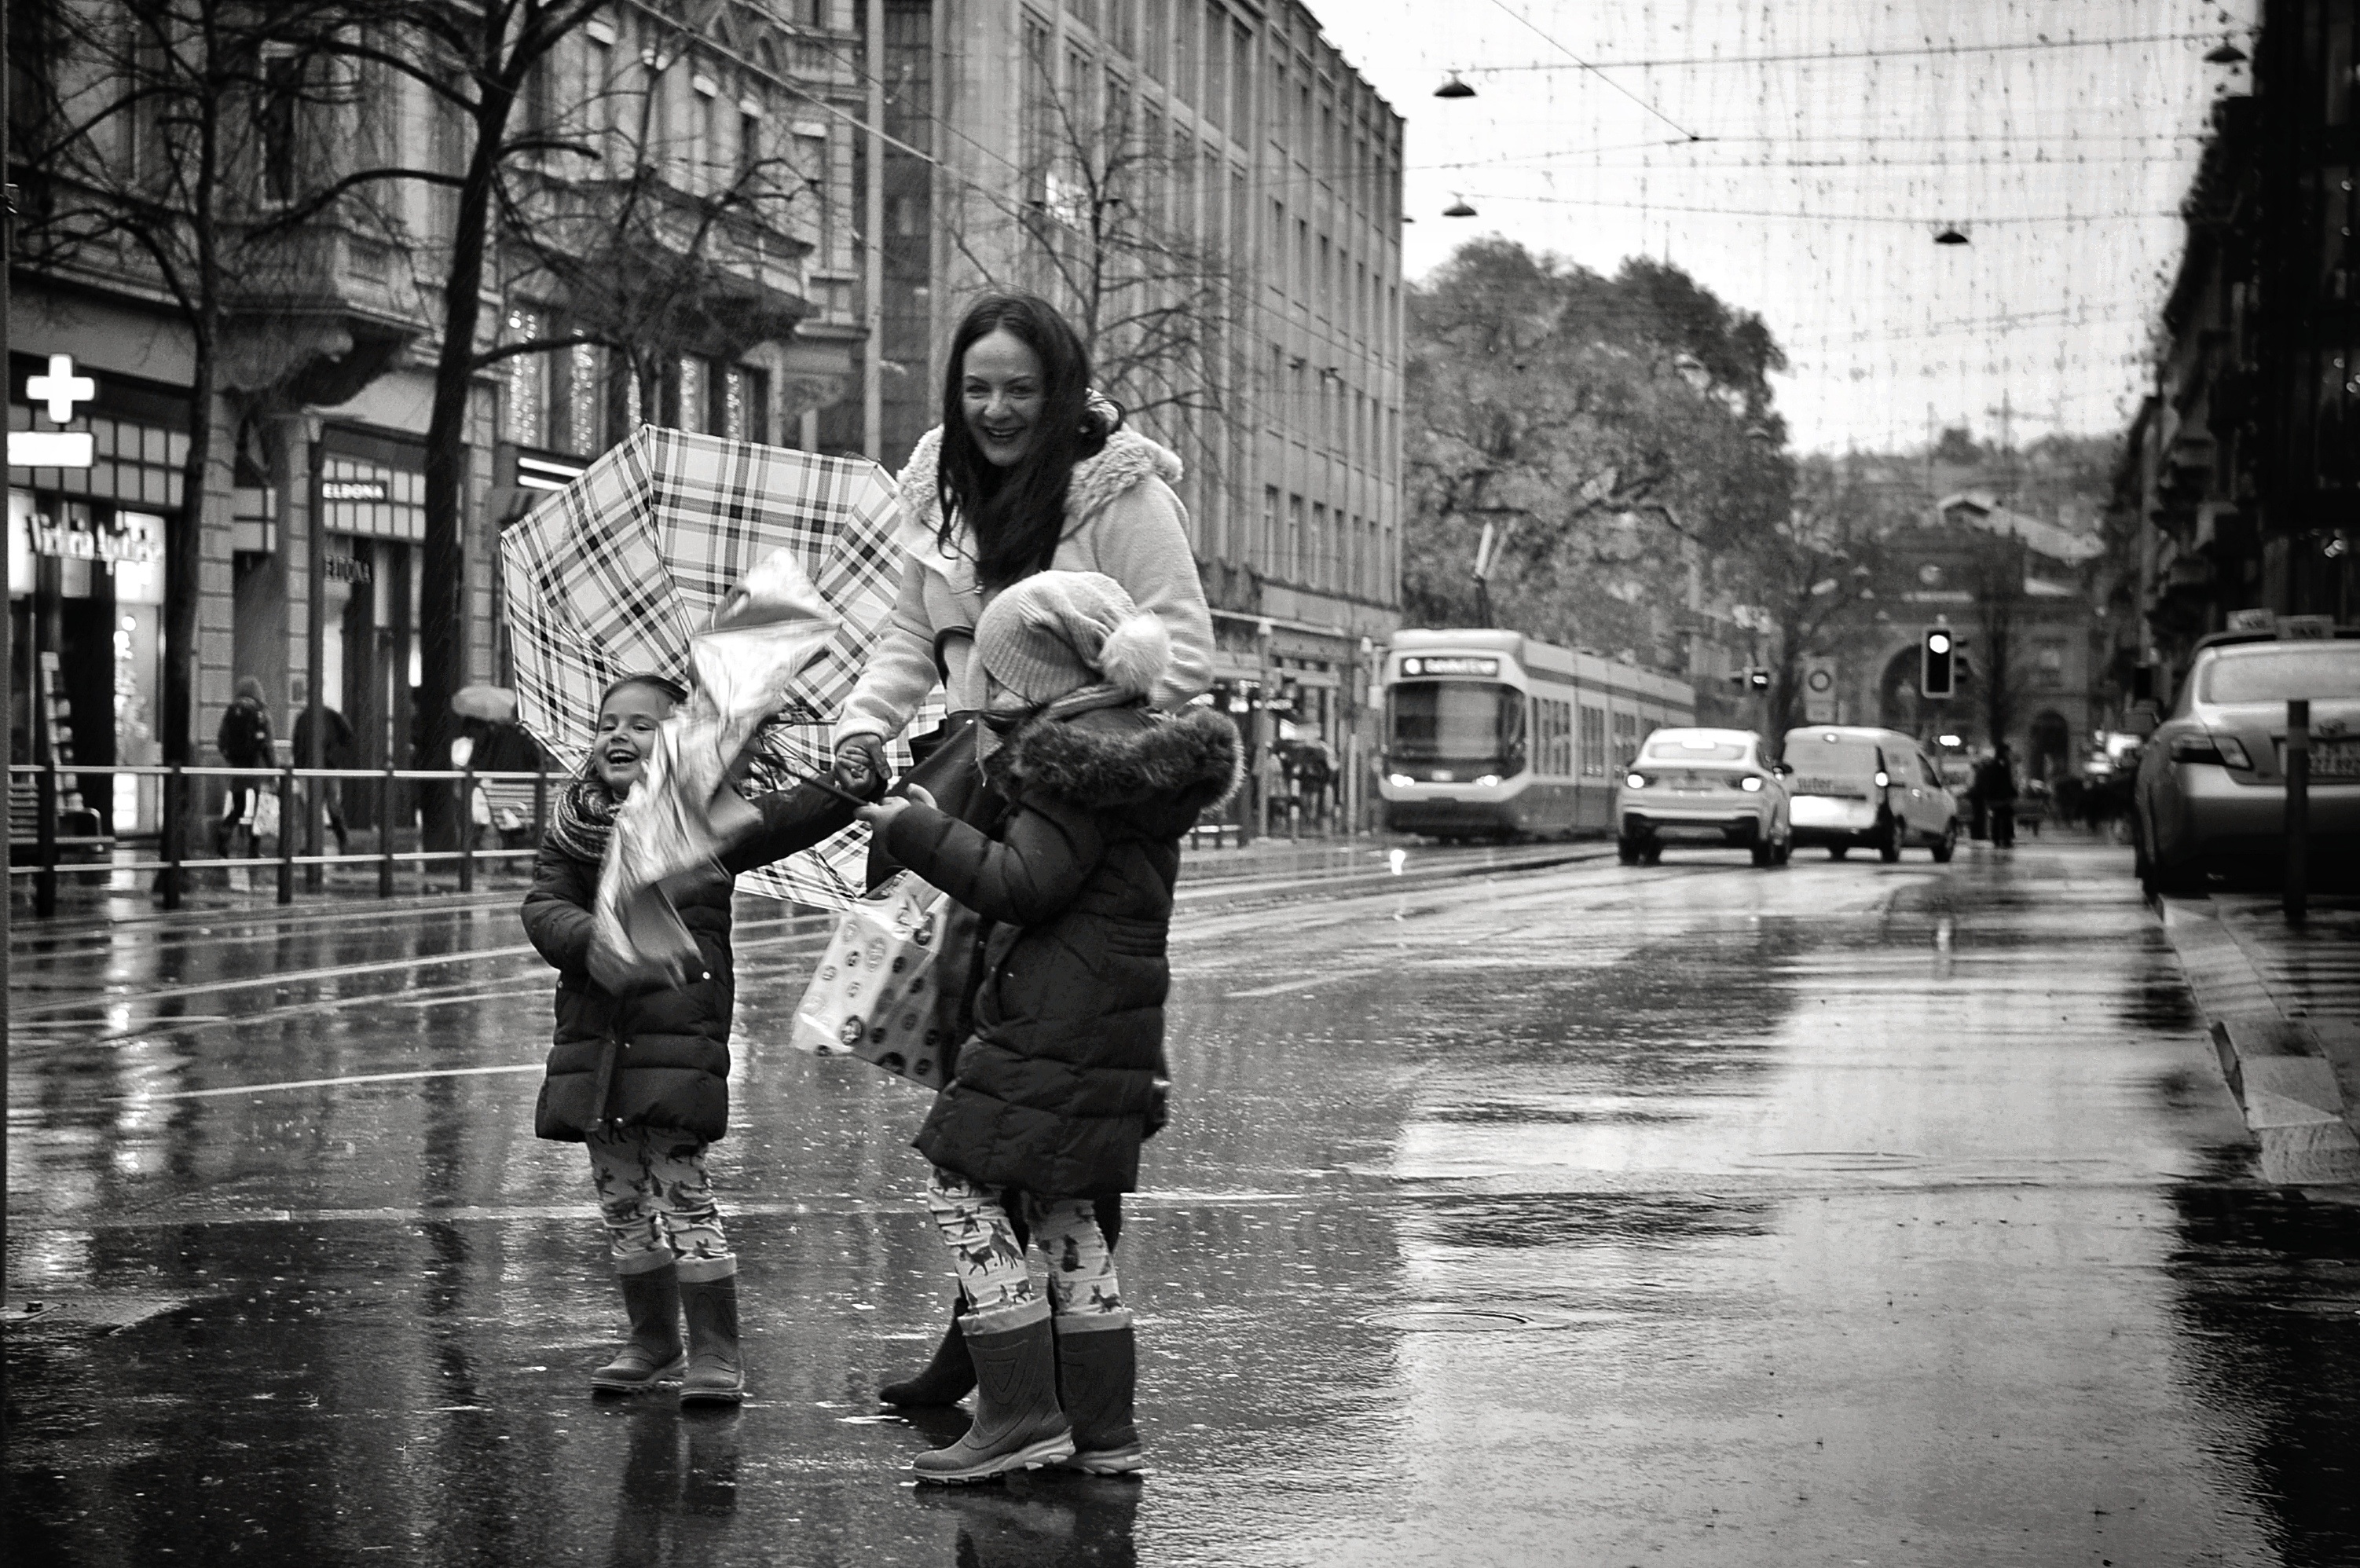
pedestrian, snow, winter, black and white, people, road, street, photography, rain, wind, city, urban, umbrella, weather, nikon, black, monochrome, flickr, bw, fun, infrastructure, photograph, snapshot, ch, schweiz, switzerland, strasse, herbst, zurich, blancoynegro, streetphoto, snapseed, regen, schwarzundweiss, streetscene, menschen, spass, passanten, streetpix, thomas8047, onthestreets, bahnhofstrasse, iamnikon, d300s, blackandwithe, streetartstreetlife, 175528, regenschirm, zurichstreets, astoundingimage, stadtz rich, st rmisch, regeninderstadt, urban area, monochrome photography, nonbuilding structure